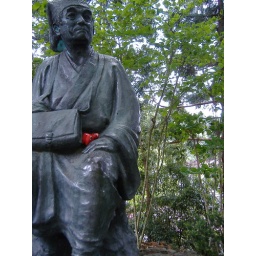
red cow and basho in yamadera